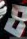
Number: 8